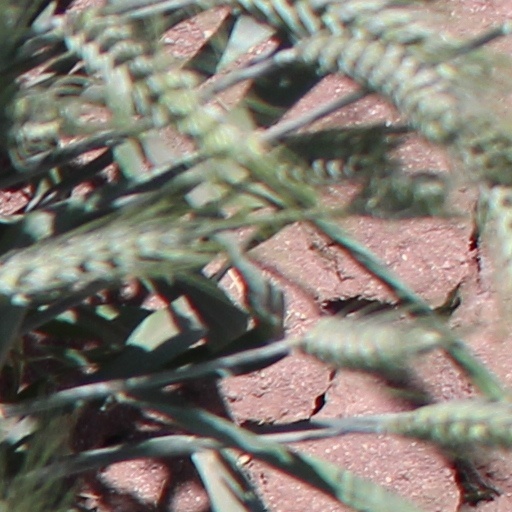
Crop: wheat